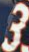
Number: 3